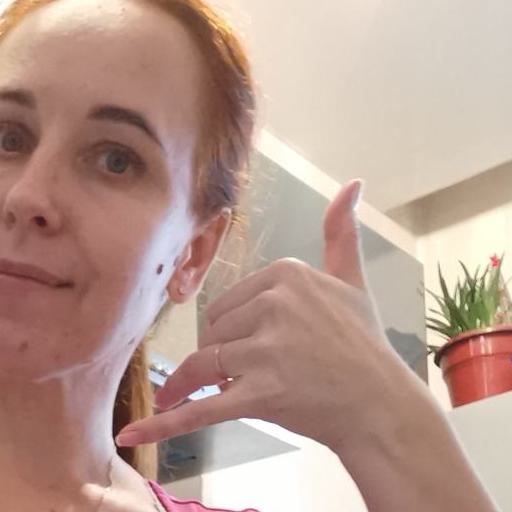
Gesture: call